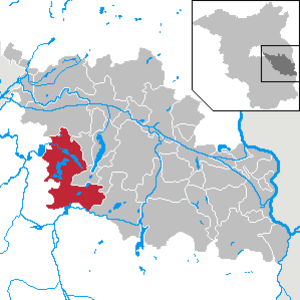
Storkow est une ville de l’arrondissement d'Oder-Spree, dans le Land de Brandebourg, en Allemagne.